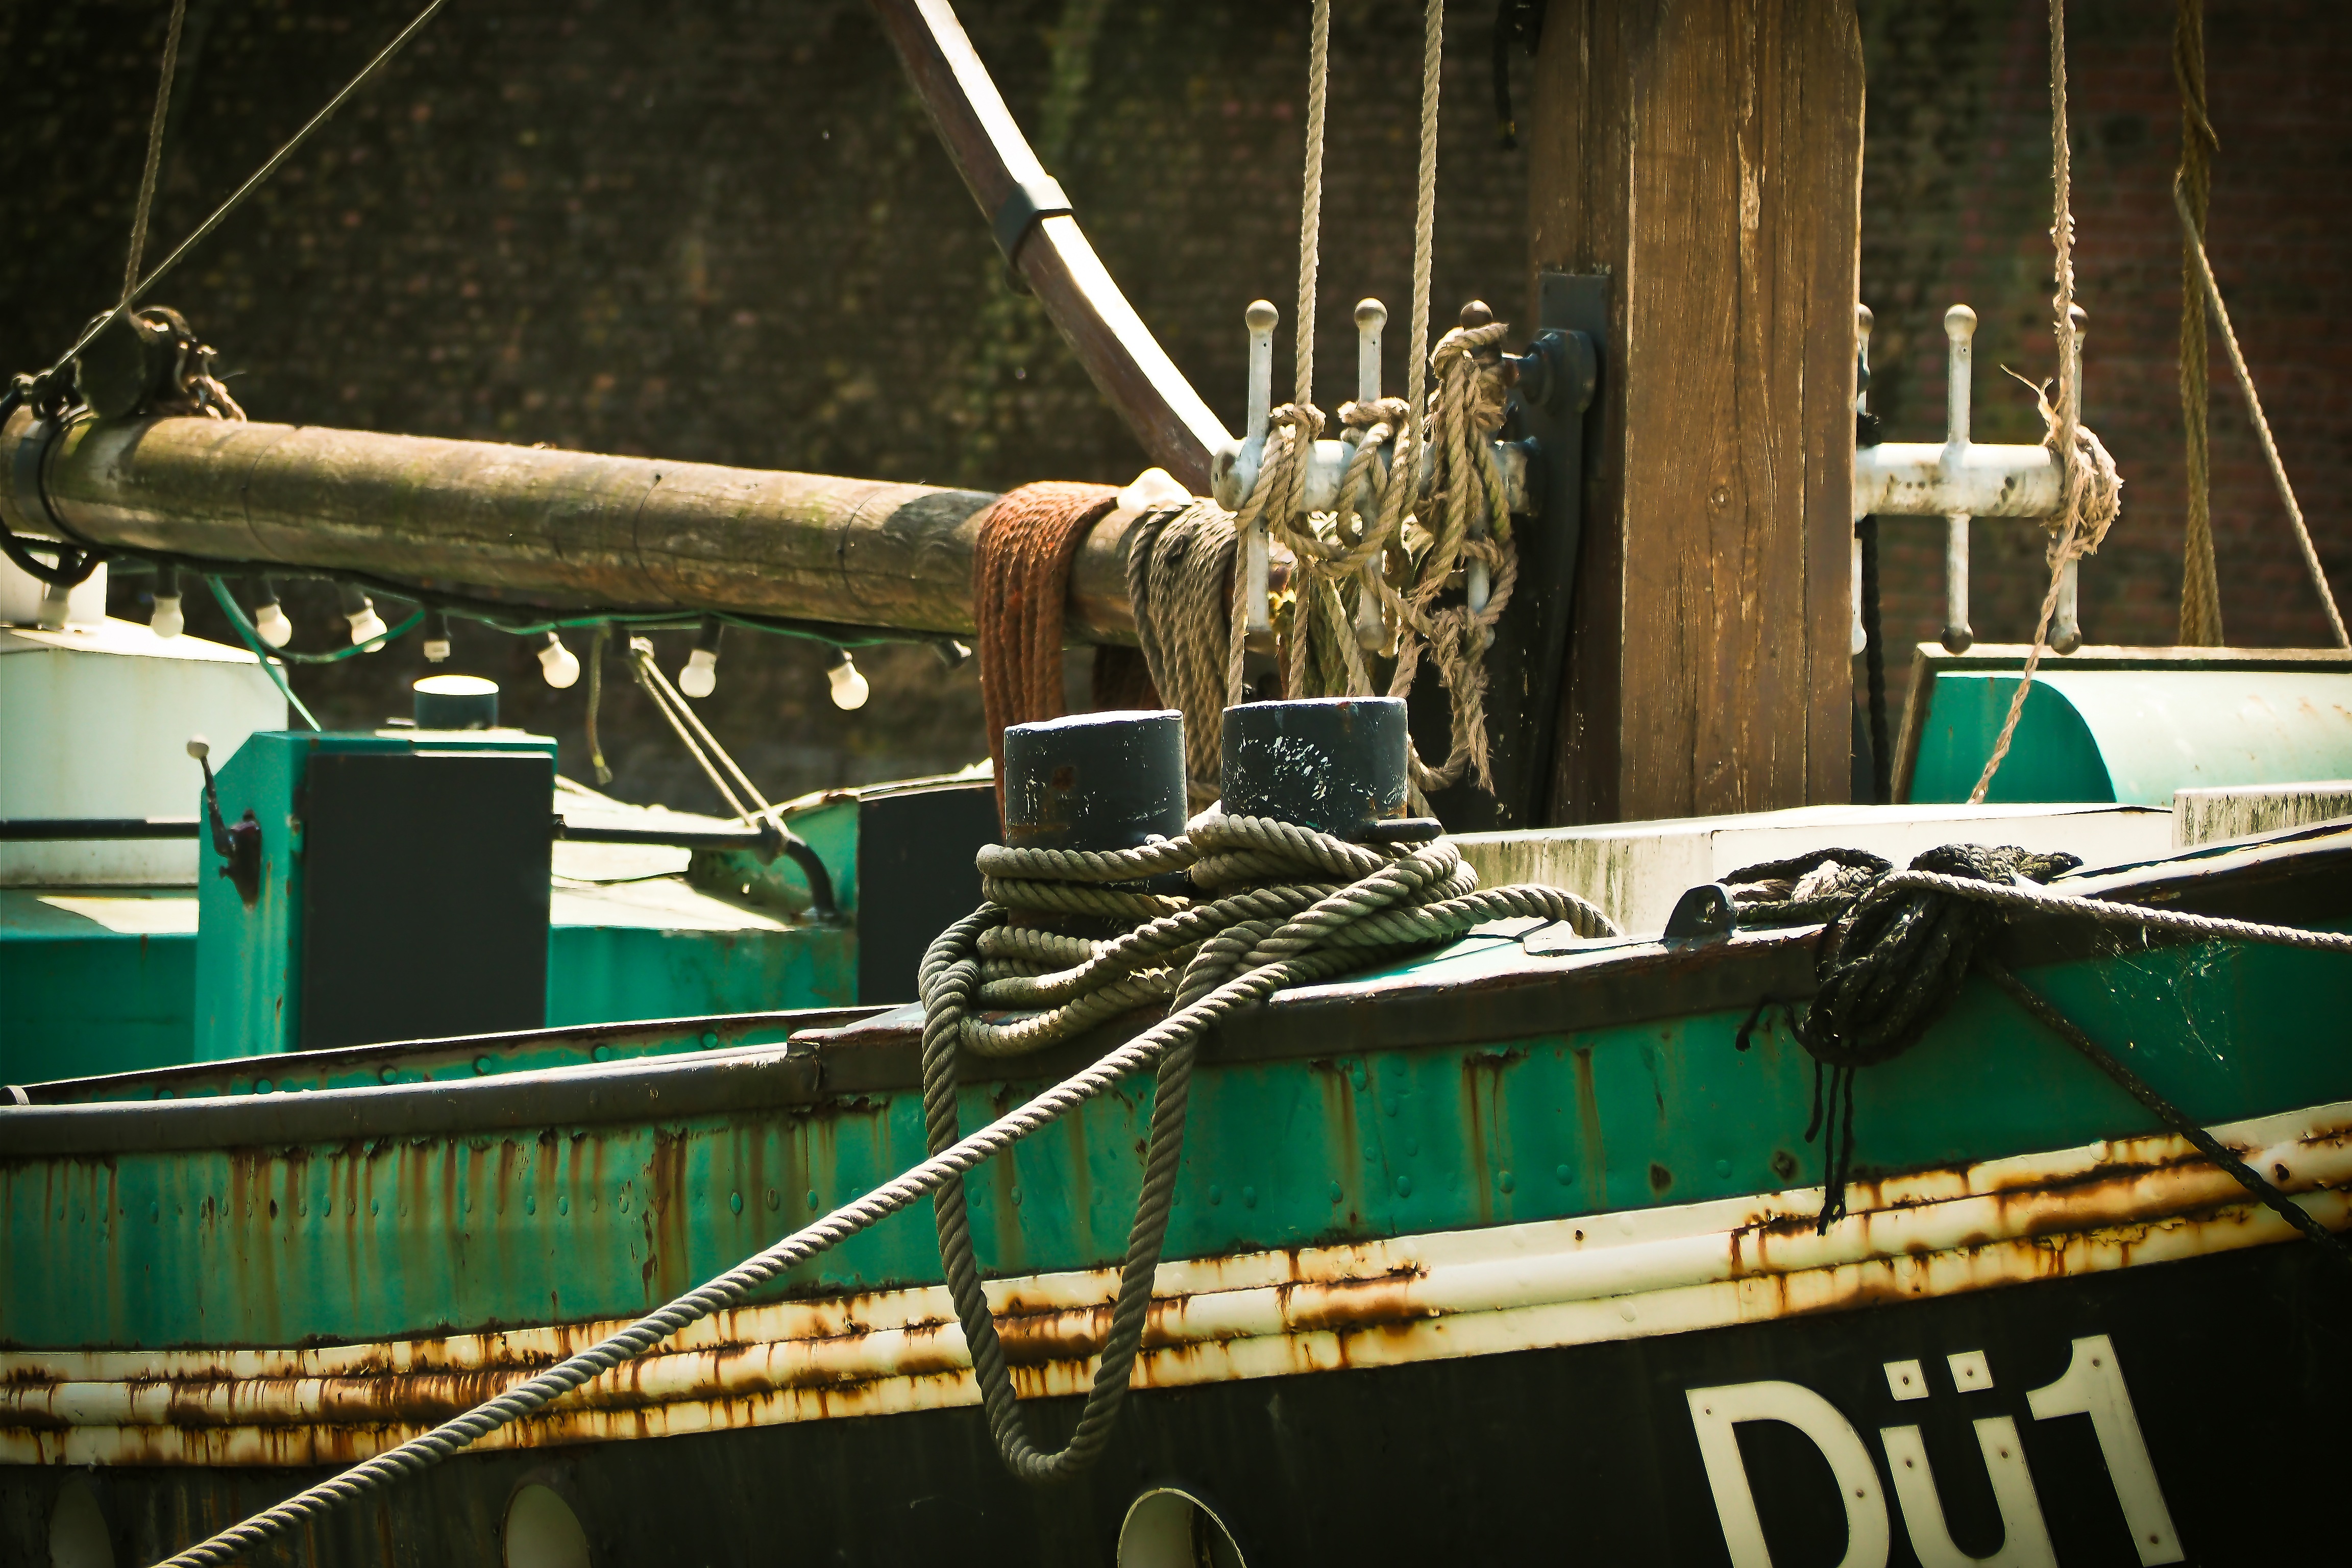
dew, boat, old, ship, vehicle, mast, port, fishing boat, tourist attraction, sailing vessel, watercraft, stainless, dusseldorf